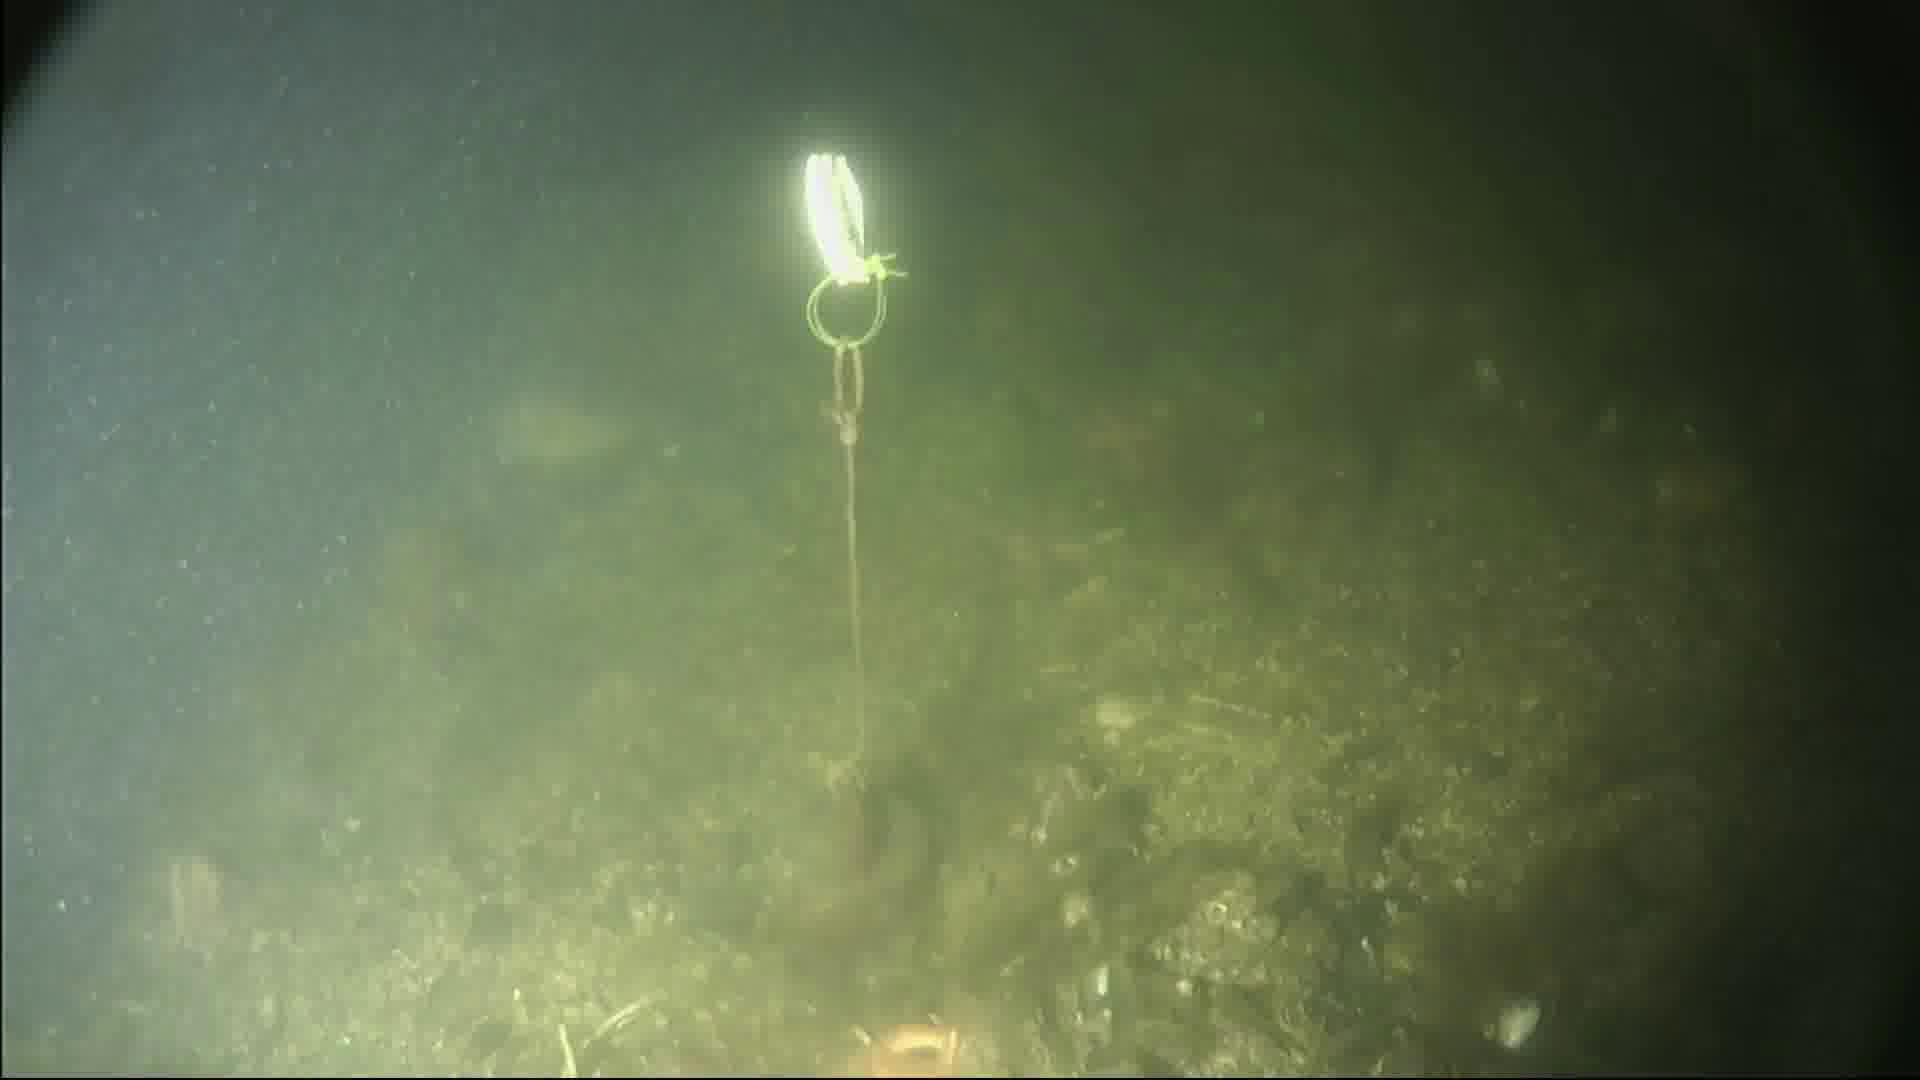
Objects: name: fish
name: starfish